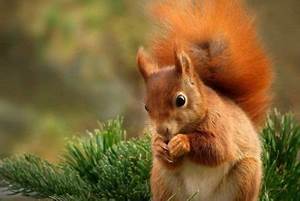
Label: scoiattolo